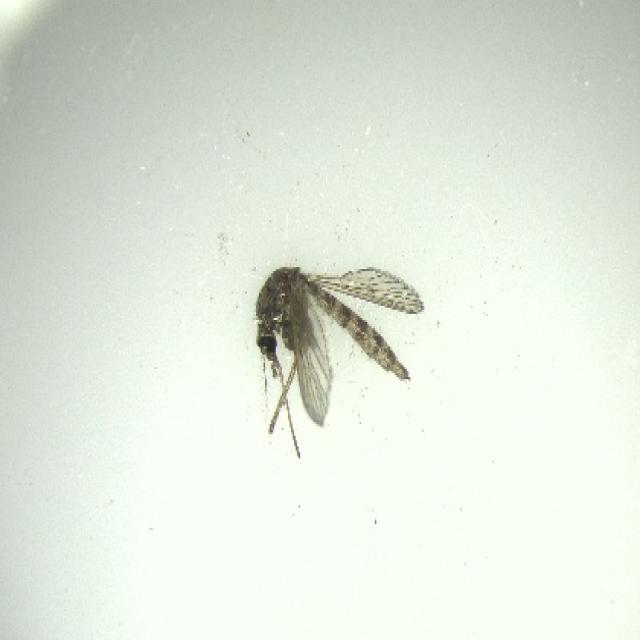
Species: aedes_vexans